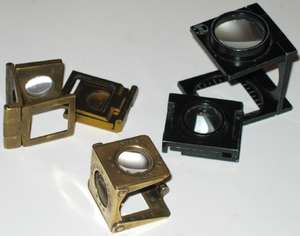
Petites loupes pliantes utilisées dans le textile sous le nom de ""quart de pouce"", et dans l'industrie graphique sous le nom de ""compte-fils"" Outils personnels (industrie graphique) Photo perso
Le quart-de-pouce est une petite loupe pliante dont se sert le canut. L'imprimeur, lui, la nomme compte-fils.
Le compte-fils est une loupe à fort grossissement munie le plus souvent d'un gabarit assurant la distance optimale de l'optique à ce qui est examiné, ainsi qu'une échelle de mesure.